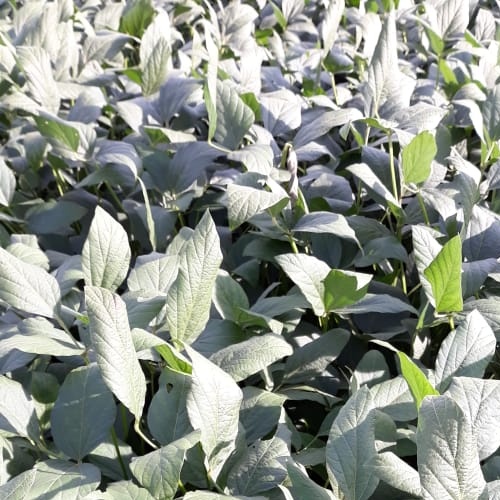
Label: Diabrotica_speciosa